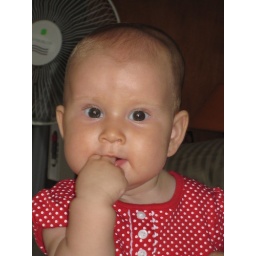
cuteness in a red dress (3)